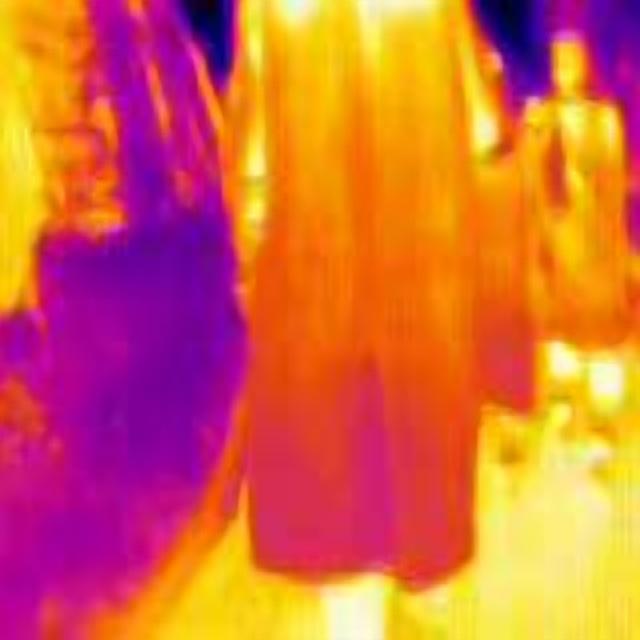
Detected objects:
label: person
label: person